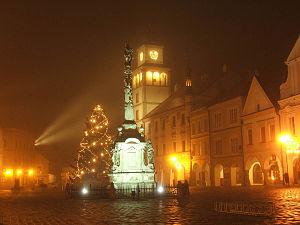
Třeboň est une ville historique du district de Jindřichův Hradec, dans la région de Bohême-du-Sud, en Tchéquie. Sa population s'élevait à 8 217 habitants en 2020.